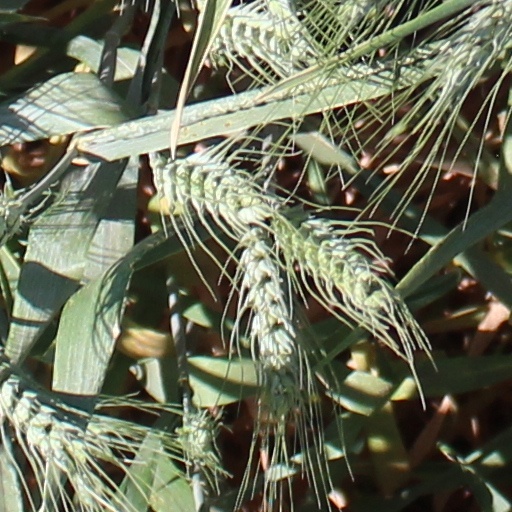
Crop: wheat